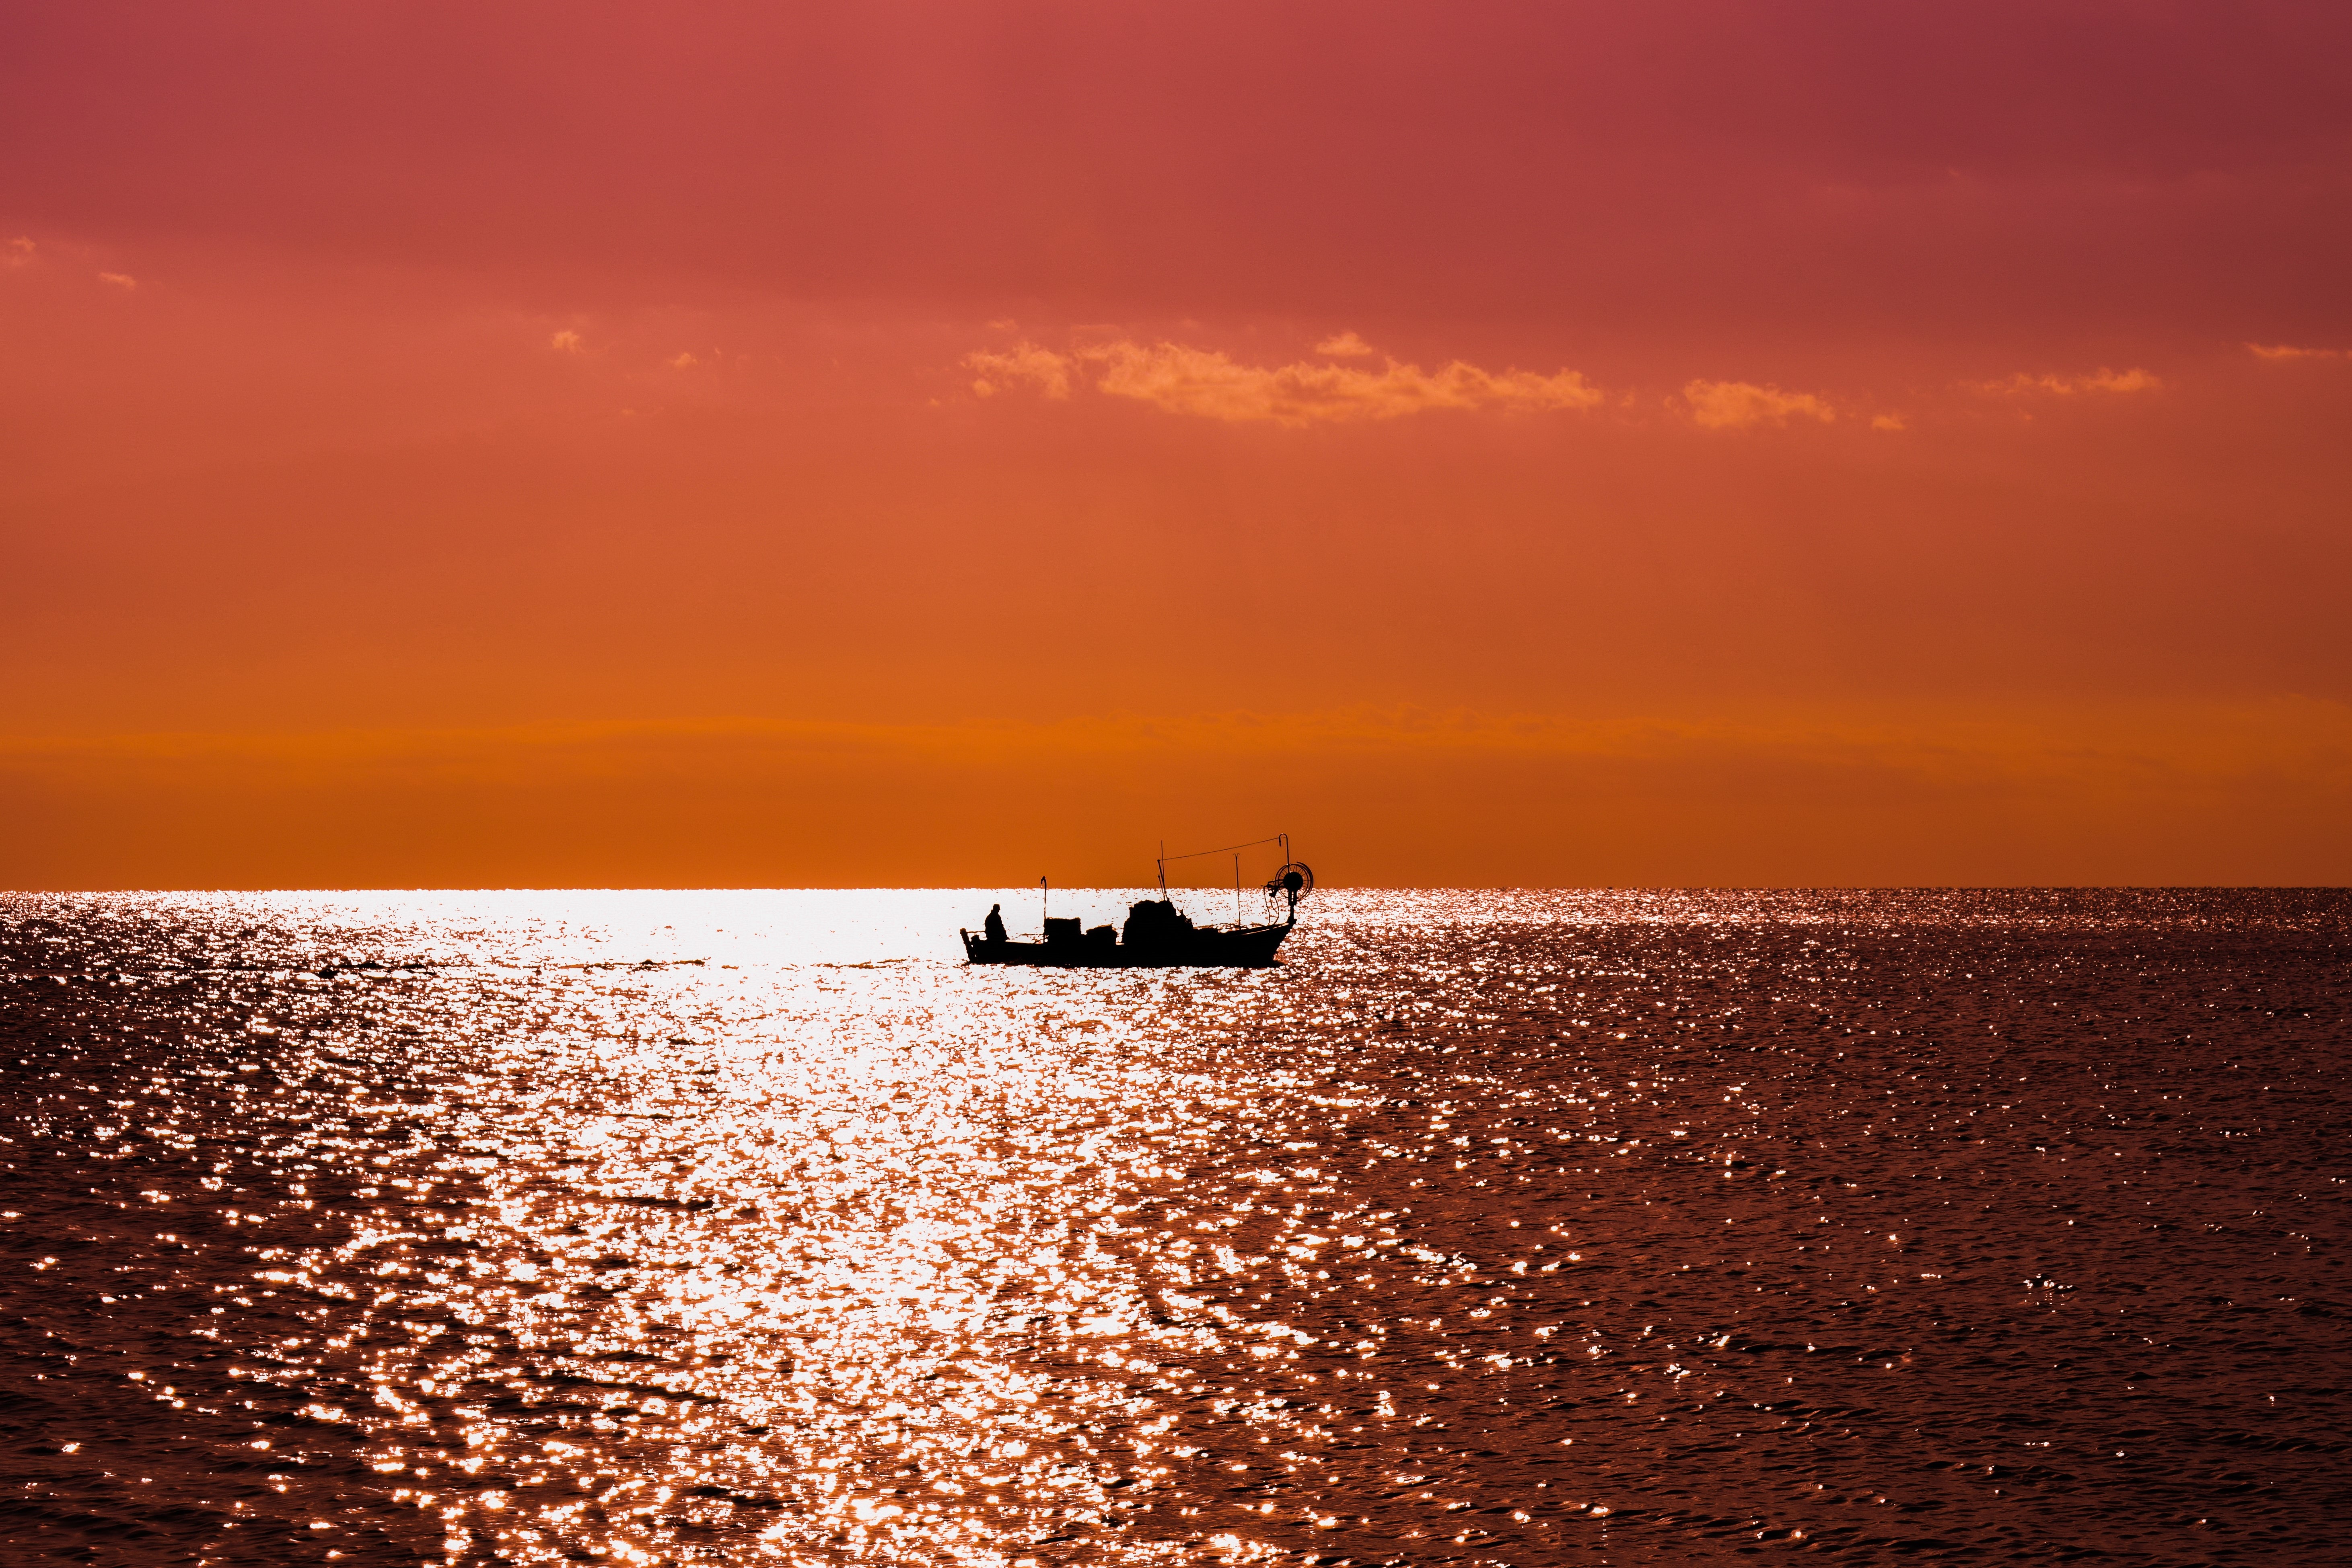
beach, sea, coast, water, nature, sand, ocean, horizon, cloud, sky, sun, sunrise, sunset, boat, sunlight, morning, shore, wave, dawn, dusk, evening, orange, reflection, scenic, shadow, sparkling, cyprus, afterglow, sunset colors, wind wave